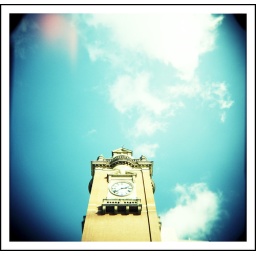
This is the clock tower in the centre of Derby square.